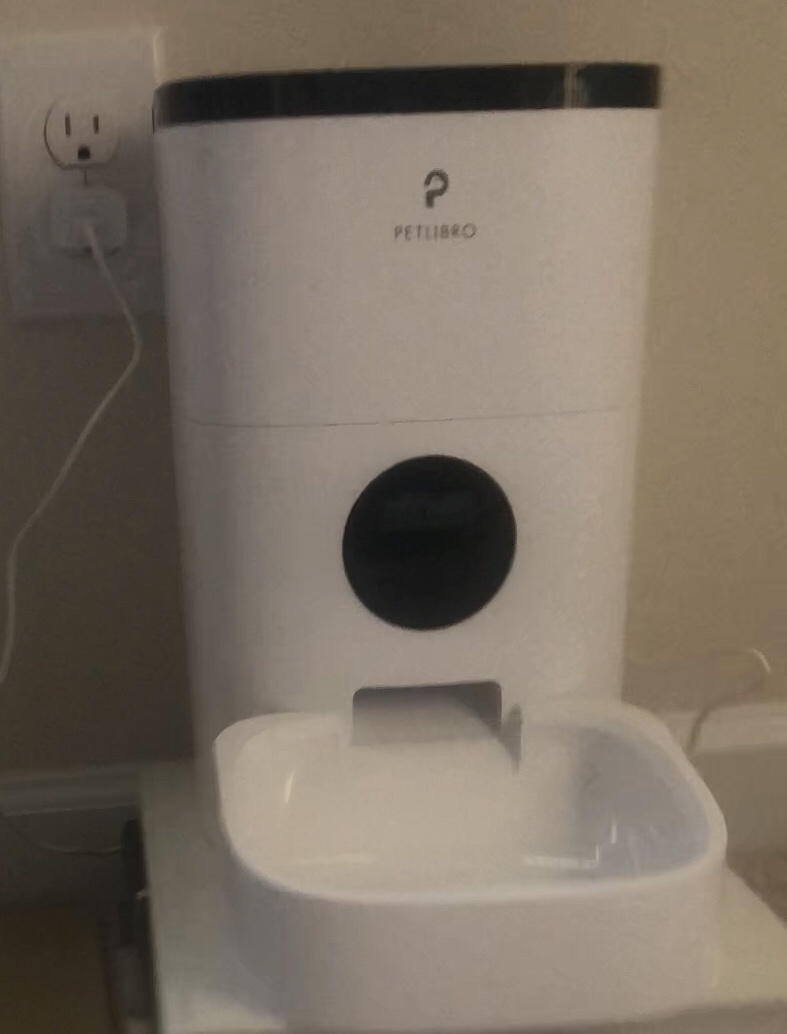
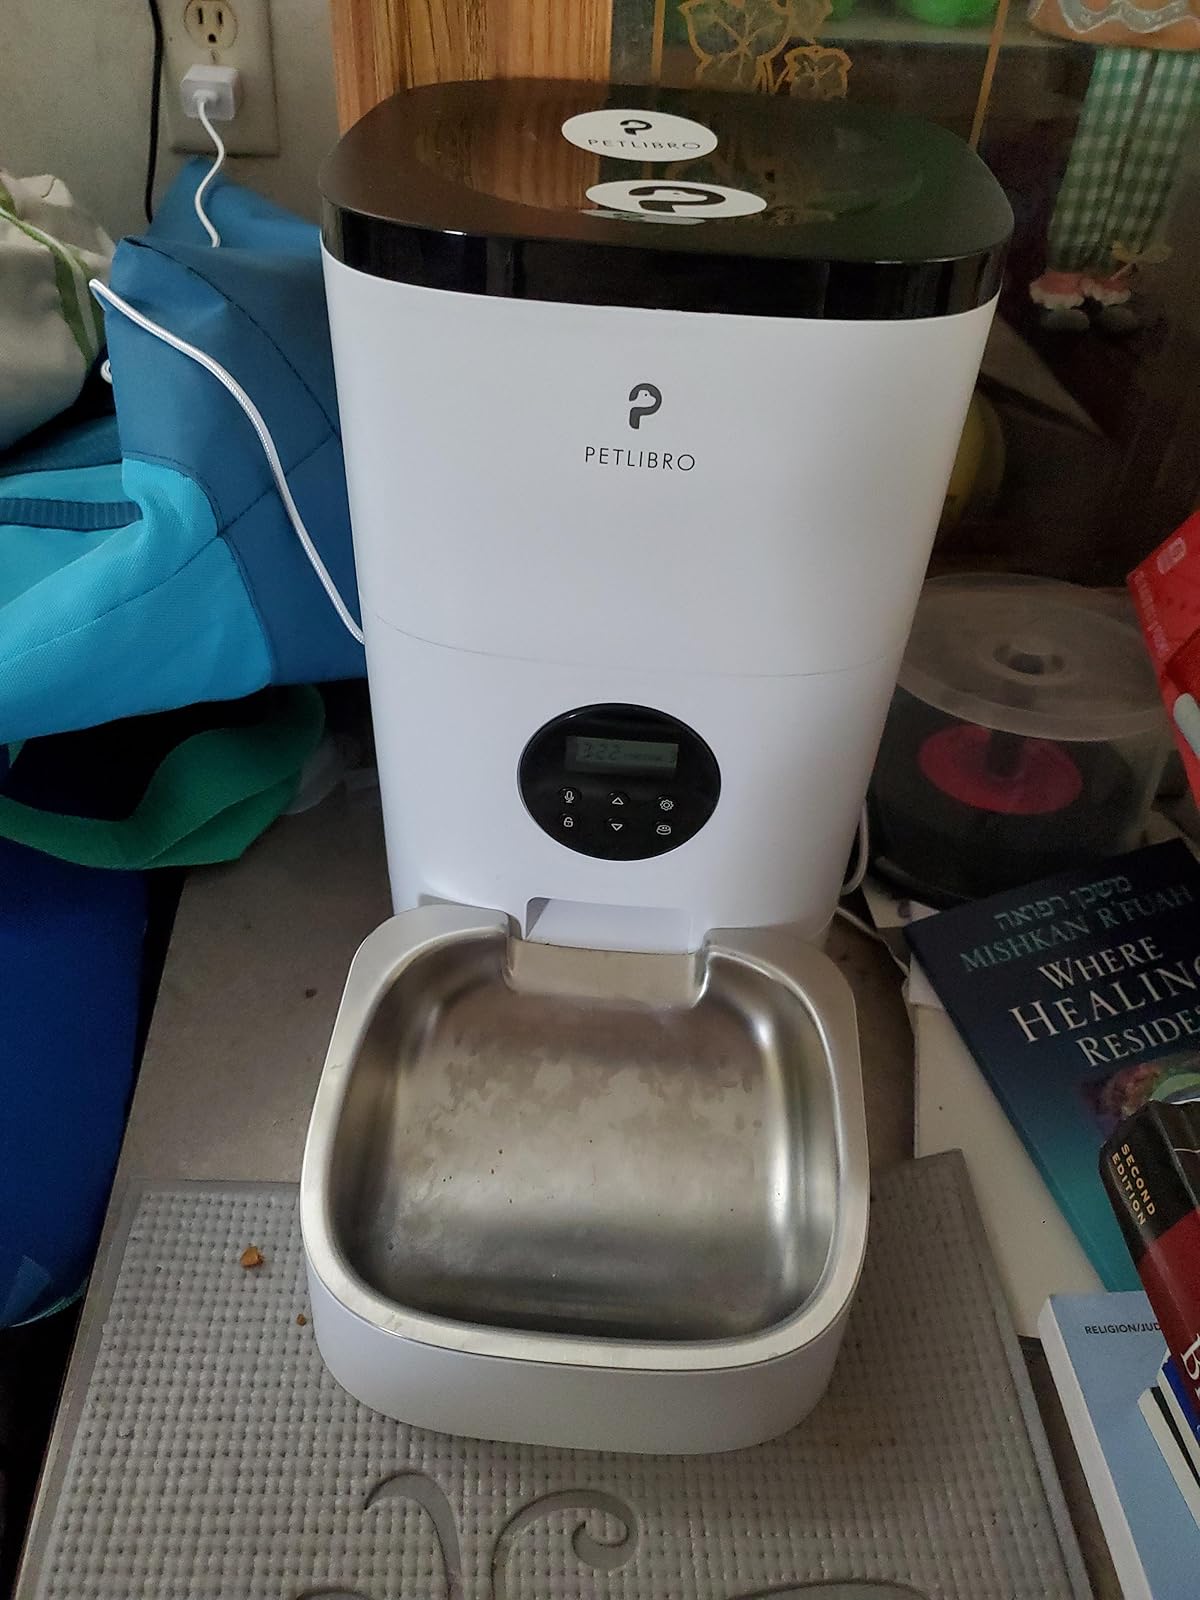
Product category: items_feeder
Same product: yes